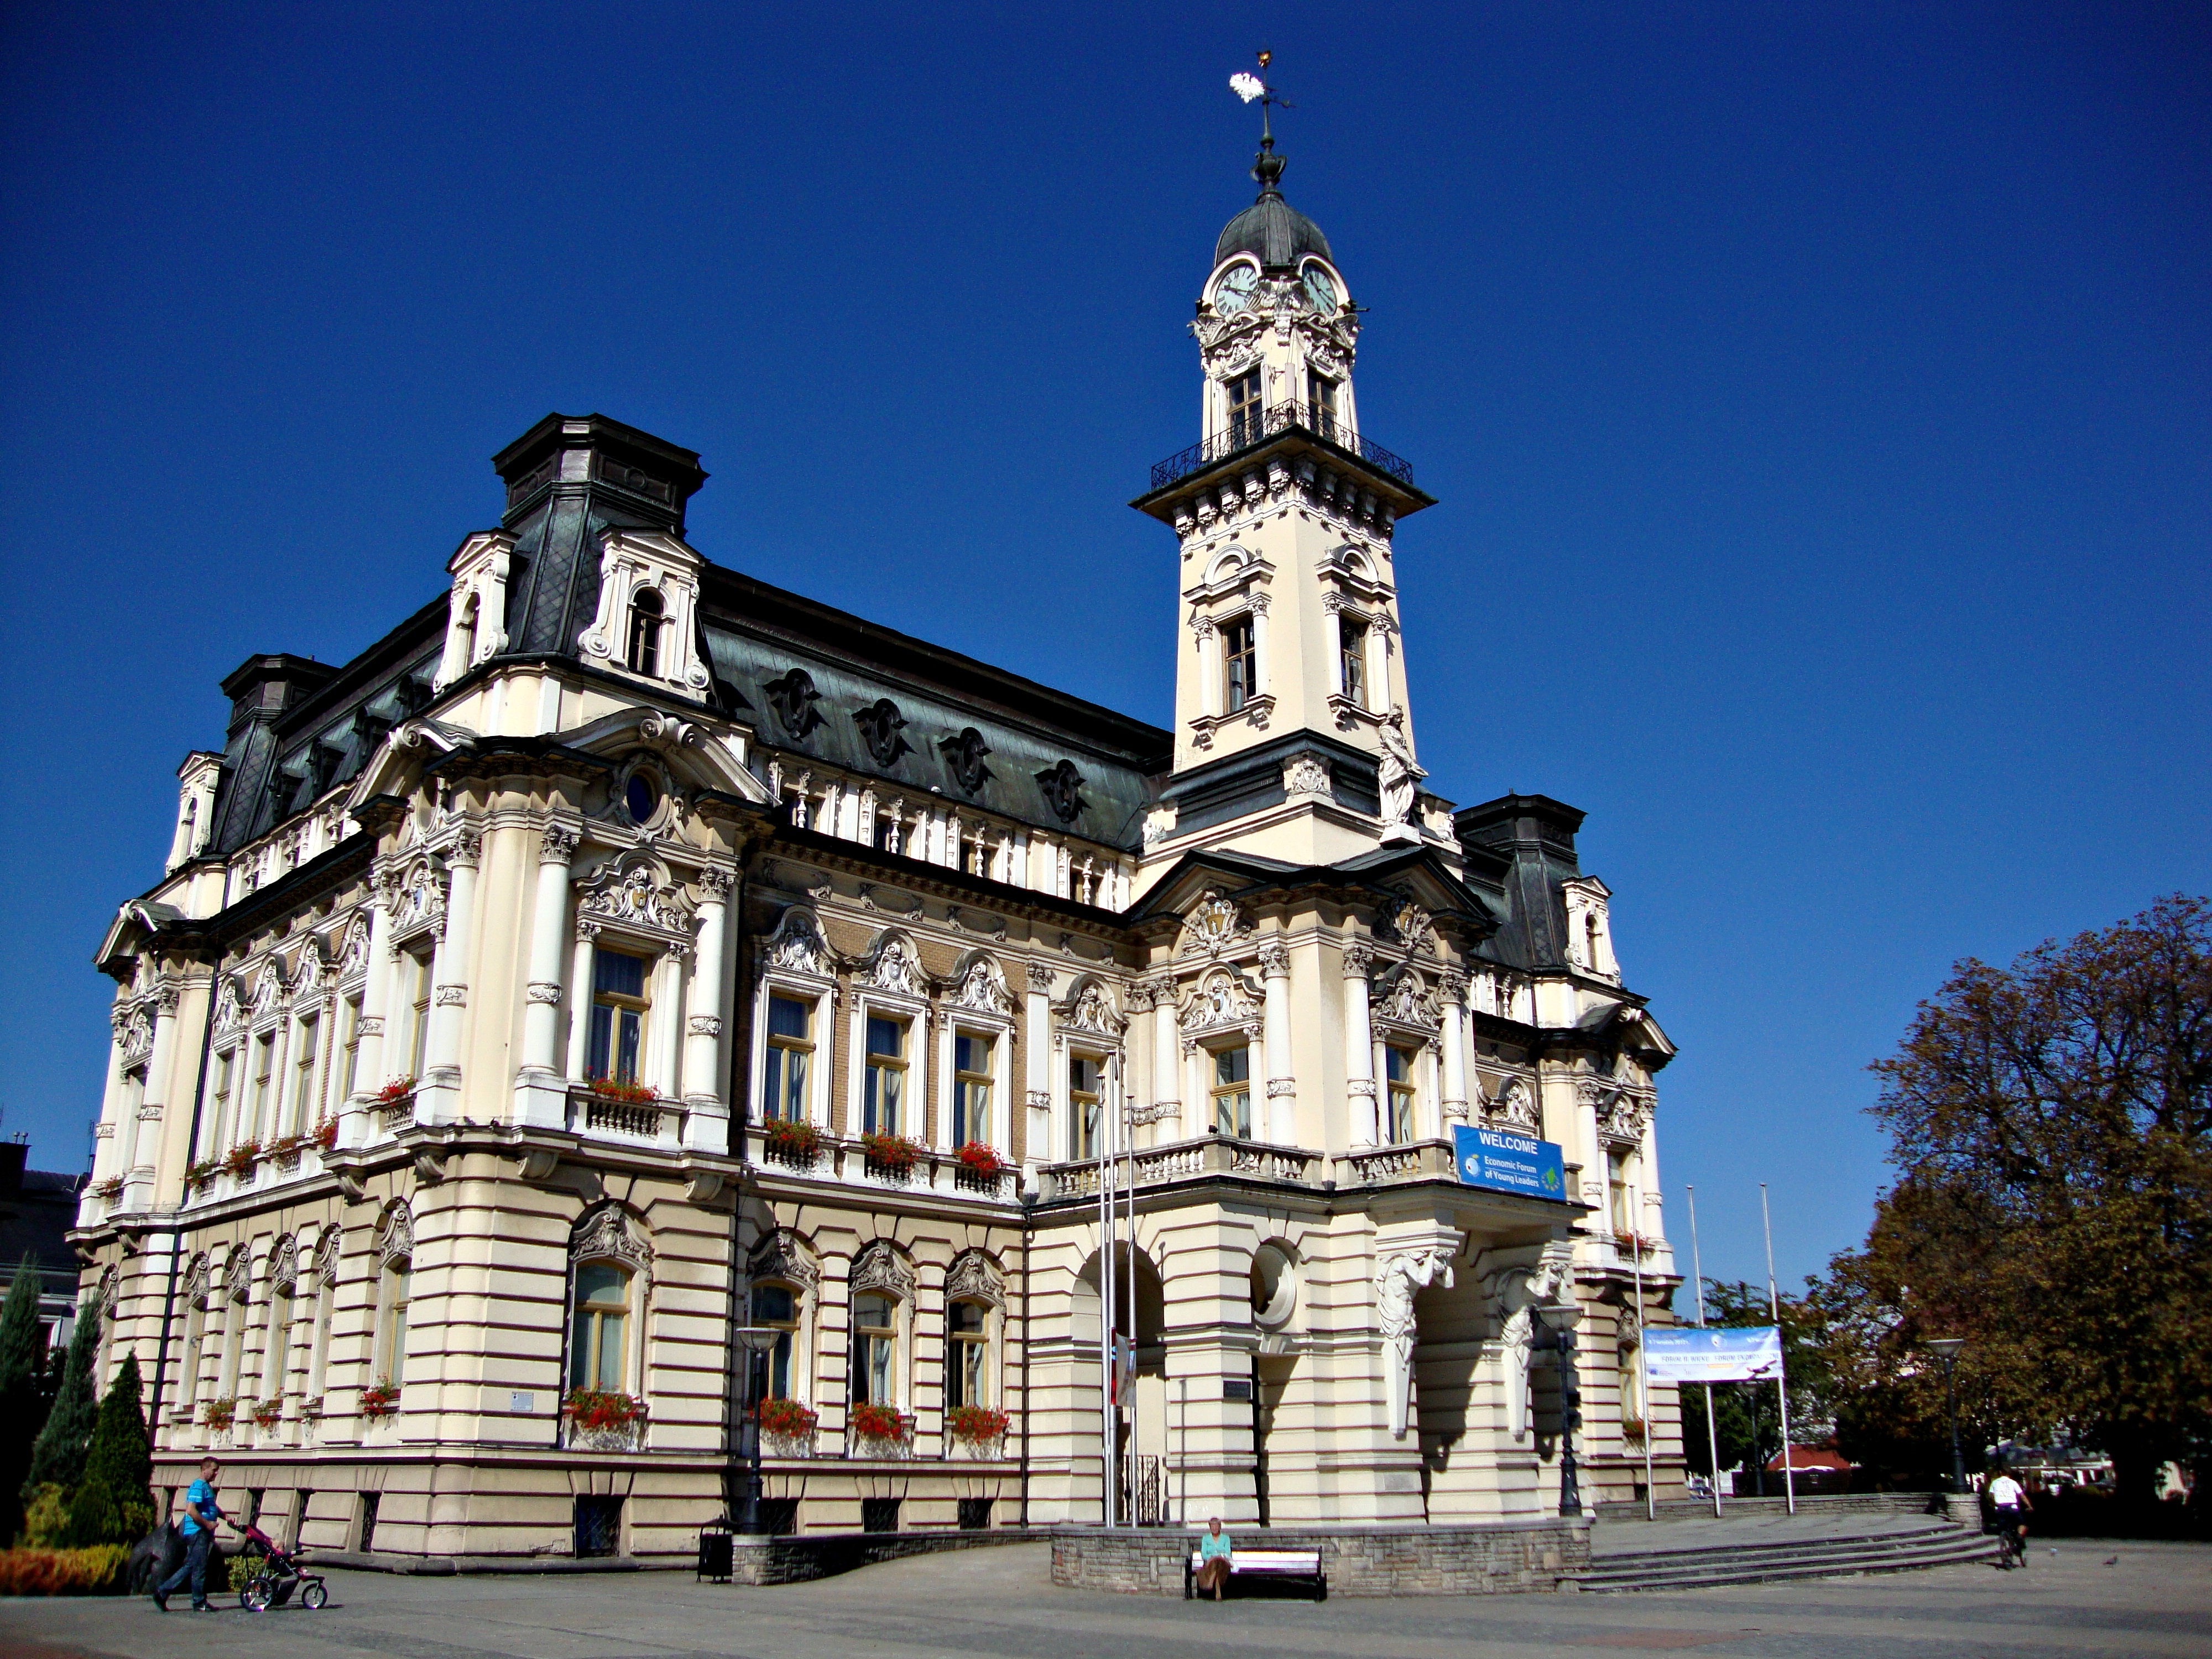
architecture, town, building, chateau, monument, cityscape, downtown, tower, plaza, landmark, facade, place of worship, poland, town square, estate, the old town, the town hall, new filtrate, seat of local government